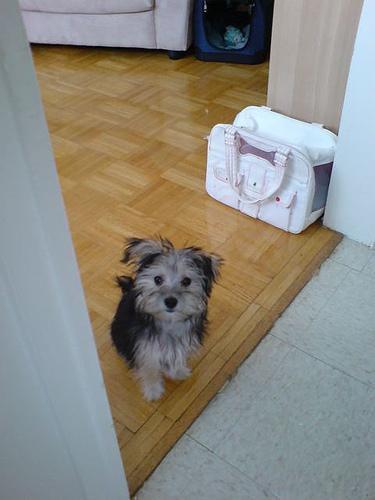
Yorkshire_terrier